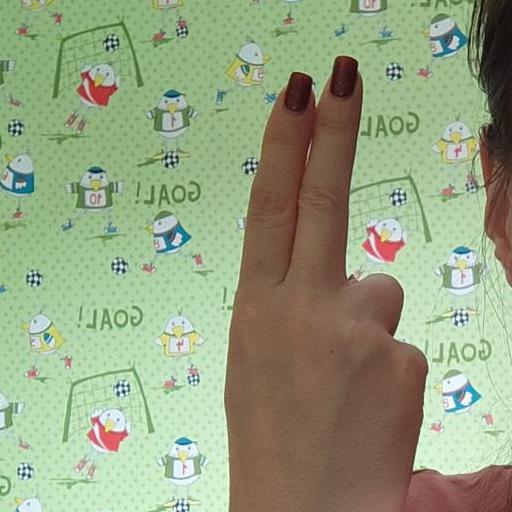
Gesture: two_up_inverted